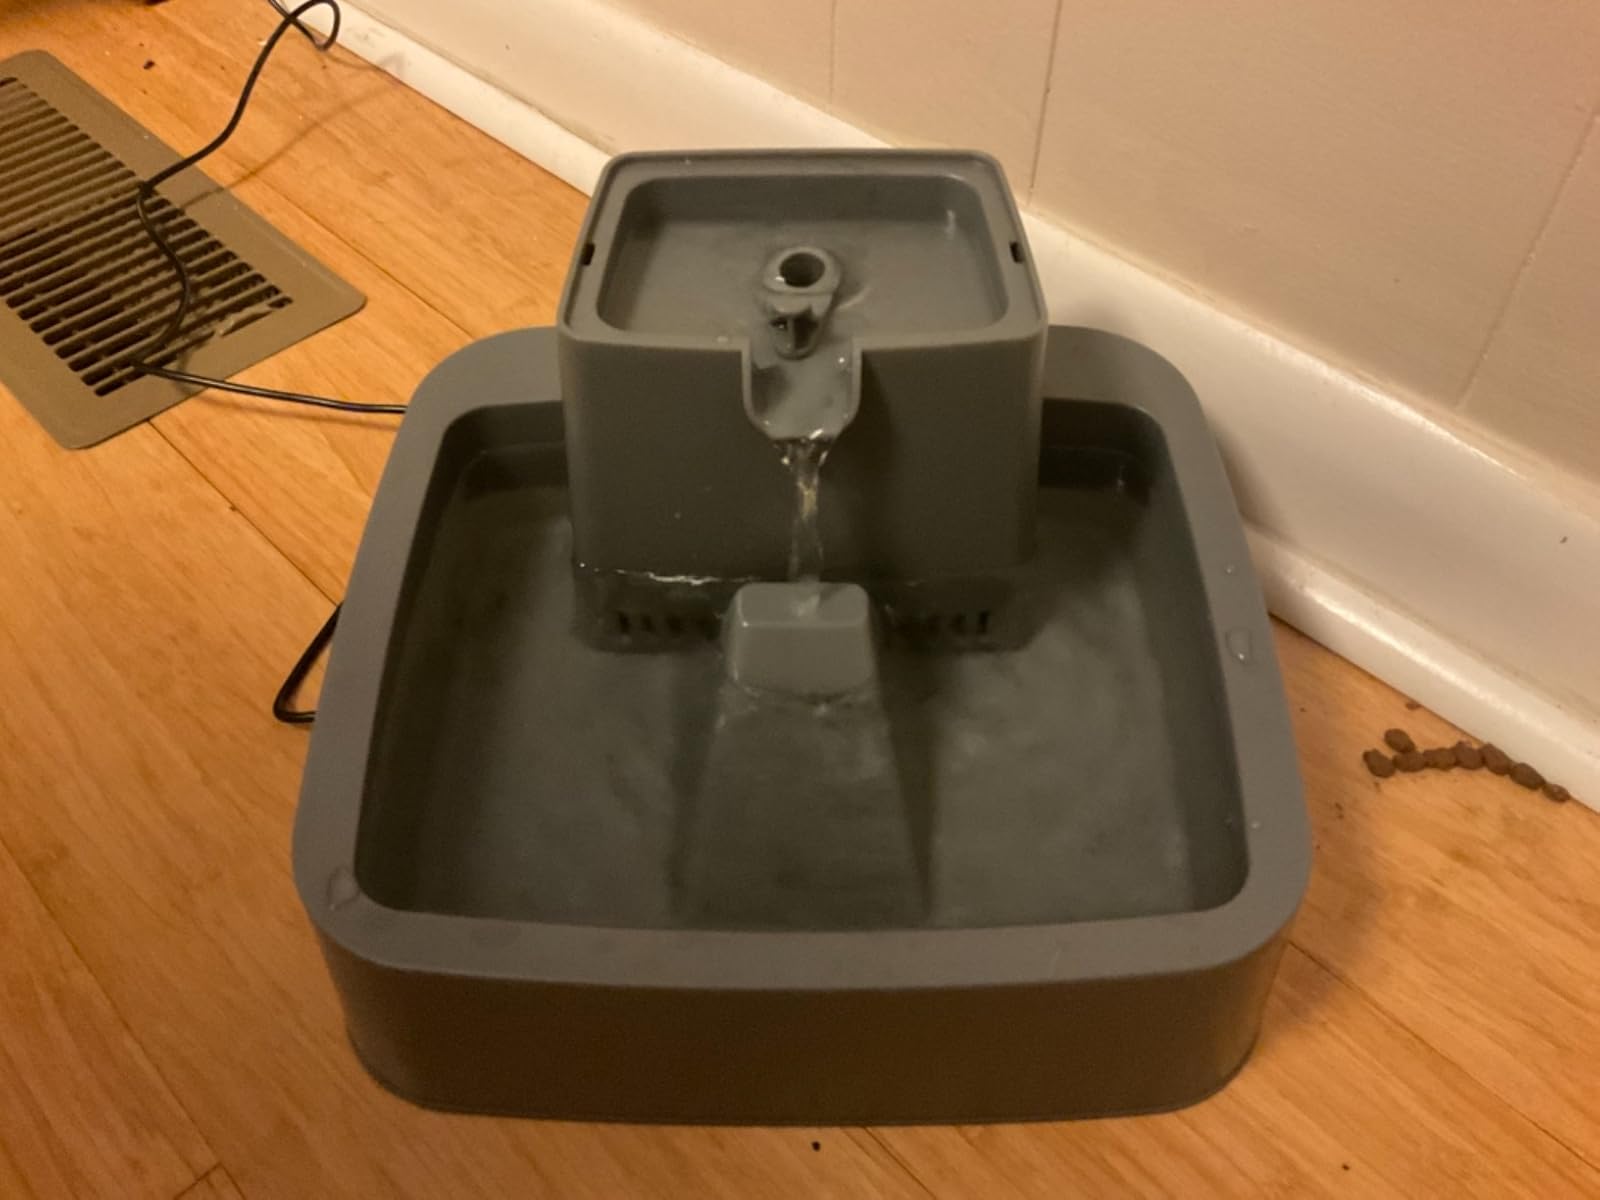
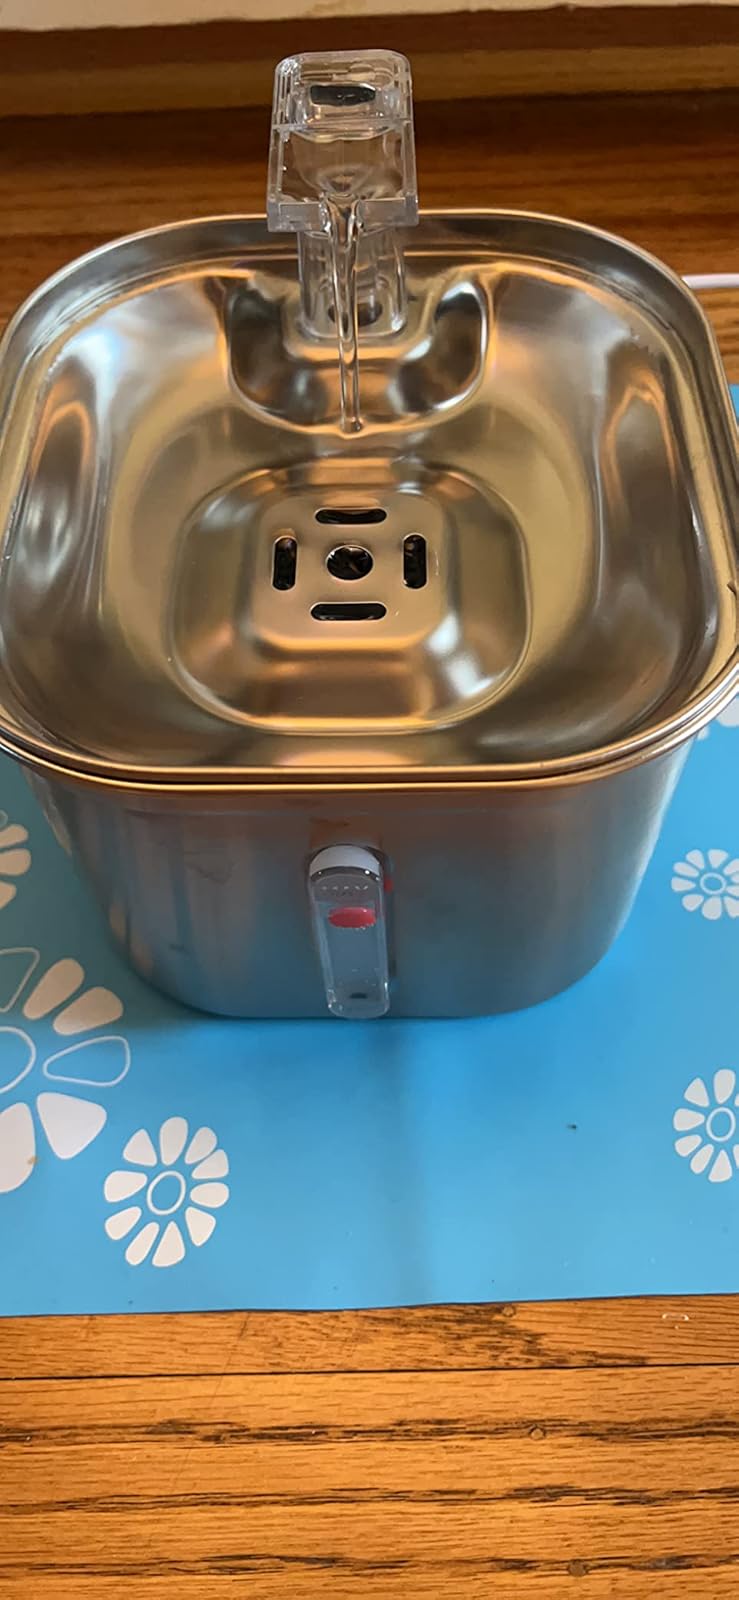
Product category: items_bowl
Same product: no